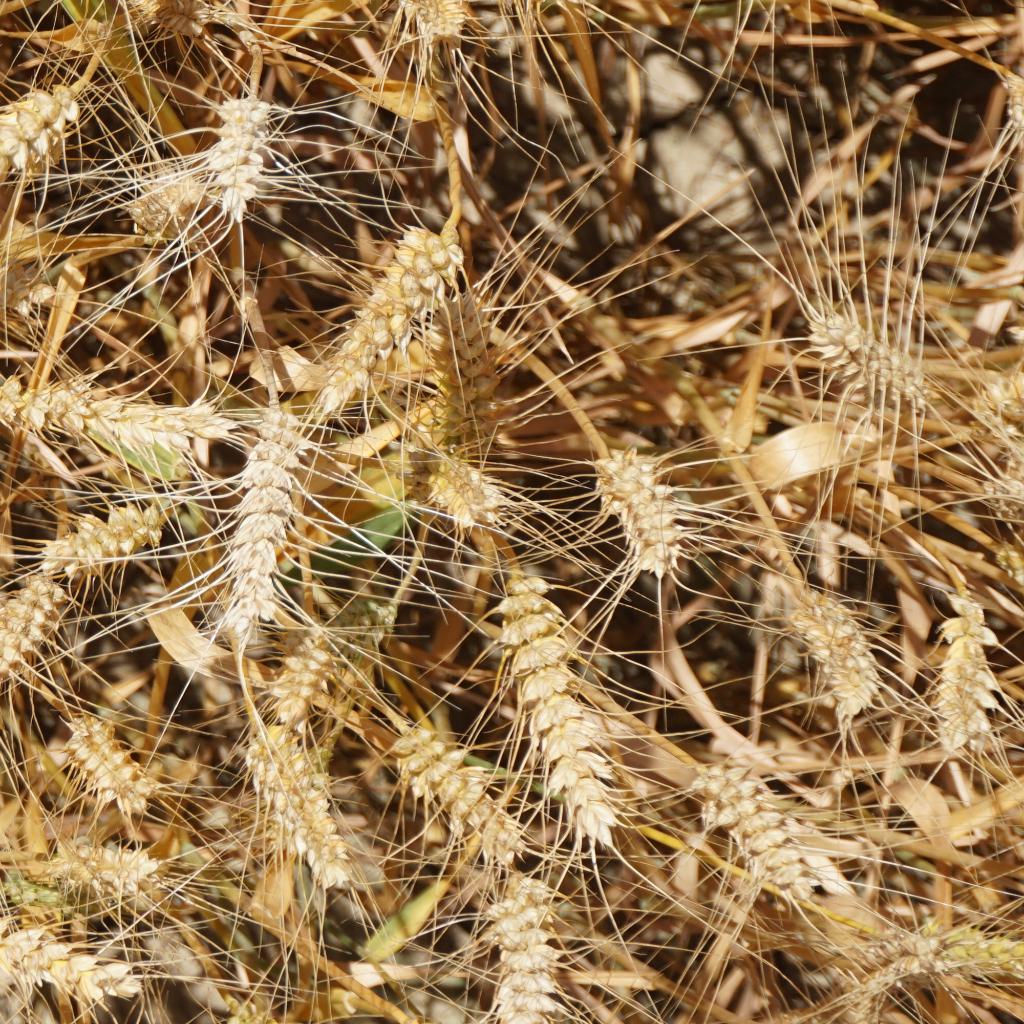
Country: France
Location: Gréoux
Wheat development stage: Filling - Ripening